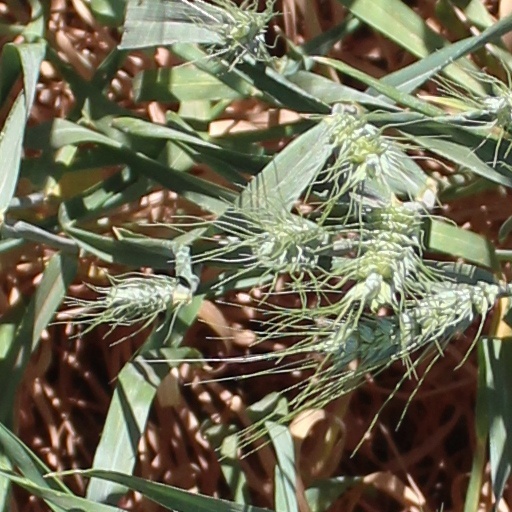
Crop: wheat